Elgin, New Brunswick

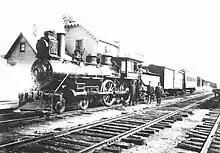
Elgin & Havelock engine, Petitcodiac, New Brunswick, c. 1903

Elgin flourished into a thriving community, witnessing the establishment of new industries such as spool, butter tubs, and cheese manufacturing. Annually, special runs were organized for those who visited the Agricultural Fair as well as harness racing events. Salesmen often stopped at one of Elgin's multiple hotels for the night, and the registry revealed that Elgin was also a stopover for prominent individuals of the time. For instance, boxer John L. Sullivan was recorded on an August 30, 1899 entry. Additionally, Sir W. Laurier's entry was recorded as he passed through with some friends from Quebec. From the year ending June 1885, $5,715.32 was made from passenger traffic, freight, mails and express services. Additionally, $4,287.02 was recorded from financial records. Elgin exported various products, including manganese, Christmas trees, beef, potatoes, apples and ships' timber. In 1937, a single company alone shipped over one thousand carloads of pulpwood to the United States. However, the railway eventually started encountering problems, including disruptions due to maintenance issues such as burst pipes, snow blockages, and derailments, although no major accidents occurred. Public complaints started to arise, expressing disappointment with the company's decision to lease the railway to Hallett for a period of 99 years, leading some to believe that it had been given away. By the late 1870s, the railway's tax started losing popularity, prompting the parish to seek greater control. During an 1877 election, tax collection became a significant concern, resulting in the election of candidates who opposed it. However, no evidence suggests that these elected officials took any action. By 1882, only two-thirds of the tax had been collected.